Mahé, India

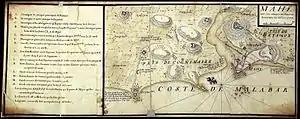
Mahe in 1726. Map made after taking possession of the place and the war against the Indian king of the region supported by the British.

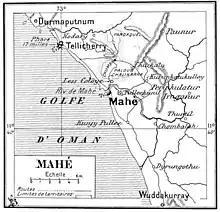
Map 1900.

On the outbreak of the French Revolutionary Wars in 1793, a British force under James Hartley captured Mahe. In 1816, the British restored Mahe to the French as a part of the 1814 Treaty of Paris, after the conclusion of the Napoleonic Wars. Mayyazhi remained under French jurisdiction as a small French colony, an enclave within British India, during the long span that began in 1816. After the independence of India the area continued to be French-ruled until 13 June 1954, when a long anti-colonial struggle culminated in its joining the Indian Union.